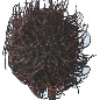
Label: rambutan